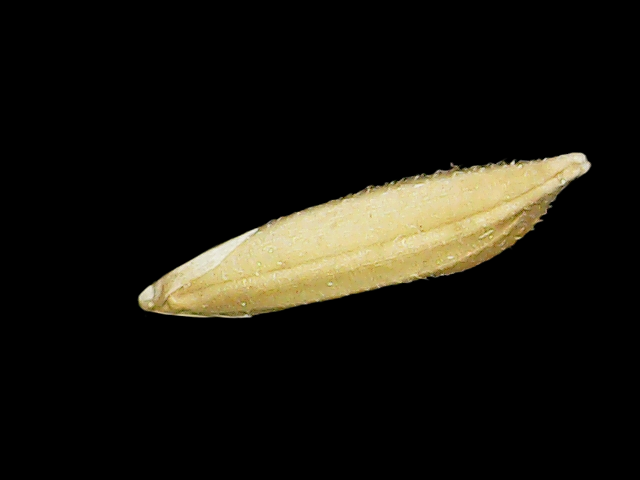
Rice variety: Binadhan07